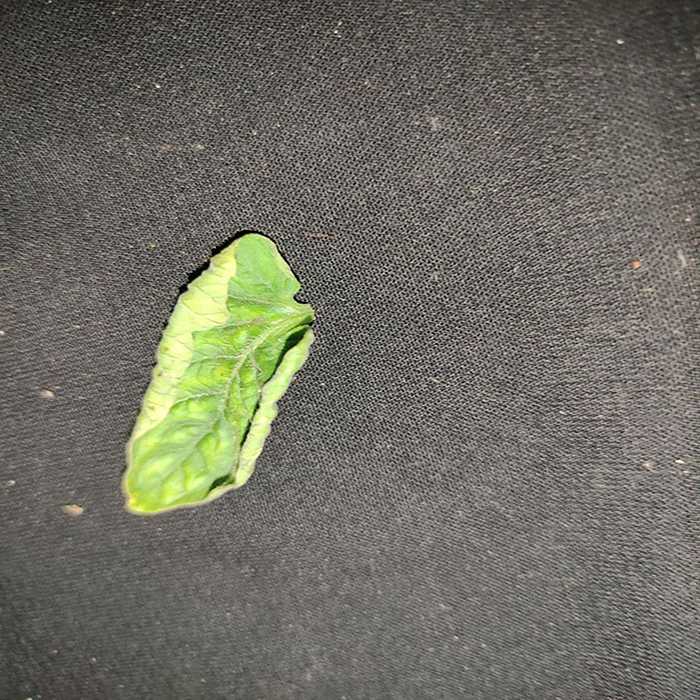
Plant: Tomato
Label: Tomato leaf curl virus